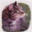
Label: cat